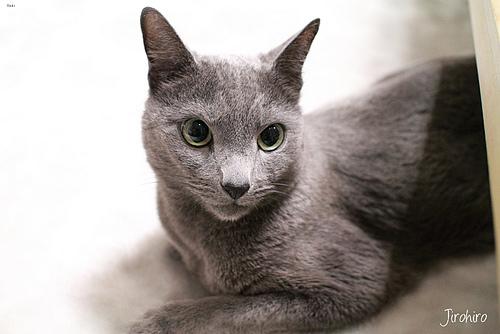
Breed: Russian Blue